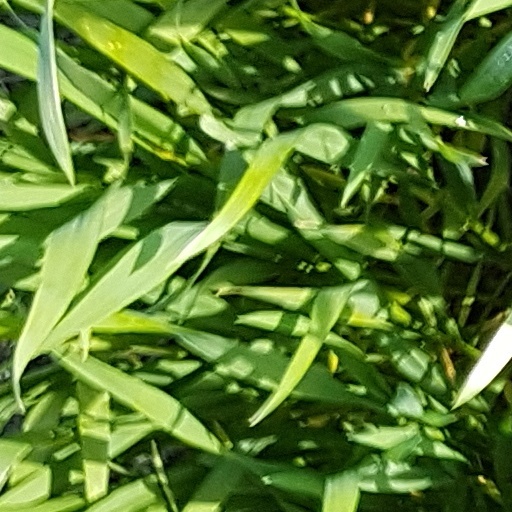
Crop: wheat